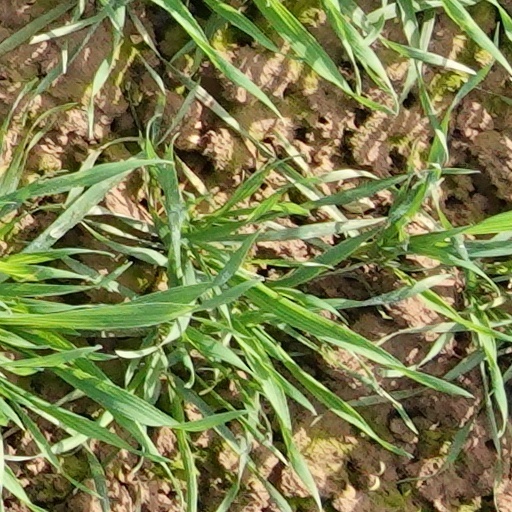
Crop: wheat